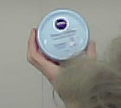
Product: nivea_baby